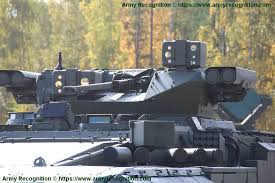
Label: BMP-T15